Abraham Pether

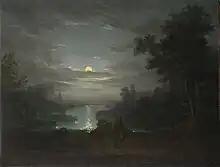
"Rest on the flight into Egypt"

Abraham was born on 8th October 1752 in St. James', Piccadilly in London. He was the nephew of the eminent engraver William Pether. In childhood Abraham showed a great talent for music, and at the age of nine played the organ in one of the Chichester churches.